History of the socialist movement in the United States

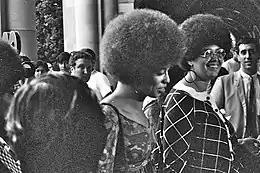
Angela Davis emerged as a nationally prominent counterculture activist and radical in the 1960s and as a leader of the Communist Party USA who had close relations with the Black Panther Party

In 1929 Reverend A. J. Muste attempted to organize radical unionists opposed to the passive policies of American Federation of Labor president William Green (in office: 1924–1952) under the banner of an organization called the Conference for Progressive Labor Action (CPLA). In 1933 Muste's CPLA took the step of establishing itself as the core of a new political organization called the American Workers Party (AWP). Contemporaries informally referred to this organization as "Musteite". The AWP then merged with the Trotskyist Communist League of America in 1934 to establish a group called the Workers Party of the United States. Through it all Muste continued to work as a labor activist, leading the victorious Toledo Auto-Lite strike of 1934. Throughout 1935 the Workers Party remained deeply divided over the "entryism" tactic called for by the "French Turn", and a bitter debate swept the organization. Ultimately, the majority faction of Jim Cannon, Max Shachtman and James Burnham won the day and the Workers Party determined to enter the Socialist Party of America (SPA), though a minority faction headed by Hugo Oehler refused to accept this result and split from the organization. The Trotskyists retained a common orientation with the radicalized SPA in their opposition to the European war, their preference for industrial unionism and the Congress of Industrial Organizations over the trade unionism of the AFL, a commitment to trade union activism, the defense of the Soviet Union as the first workers' state; while at the same time maintaining an antipathy toward the Stalin government and in their general aims in the 1936 election. The Communist Party of the USA (Opposition) was a right oppositionist movement of the 1930s. The organization emerged from a factional fight in the CPUSA in 1929 and unsuccessfully sought to reintegrate with that organization for several years